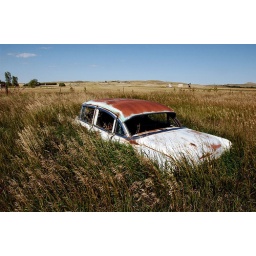
An old car rusts in a field near Fort Buford, North Dakota